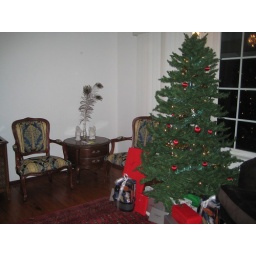
These chairs and walnut inlaid drum table were a find at Home Consignment Center in Saratoga. (Worth the $$$)